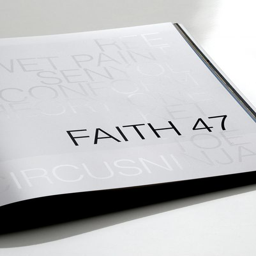
minimal brand identity , the project designed by you --